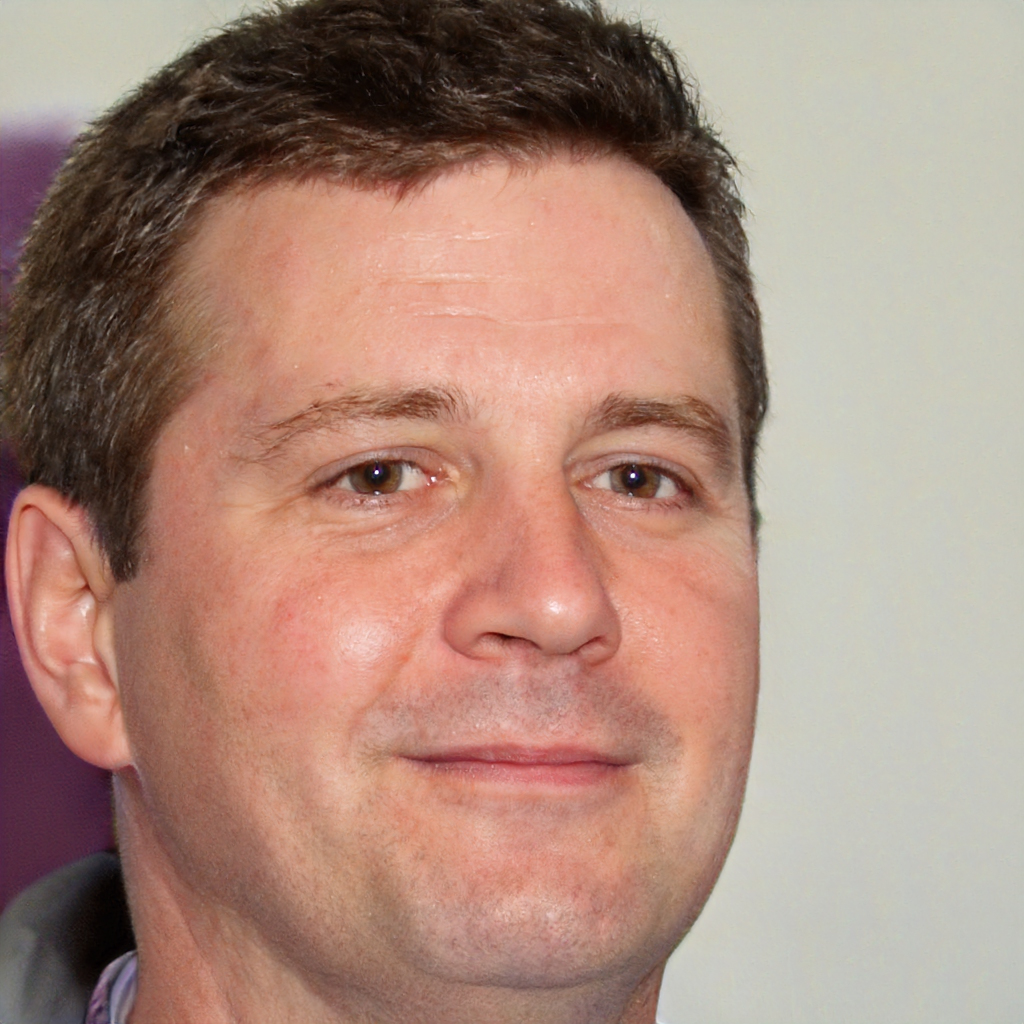
Gender: Male